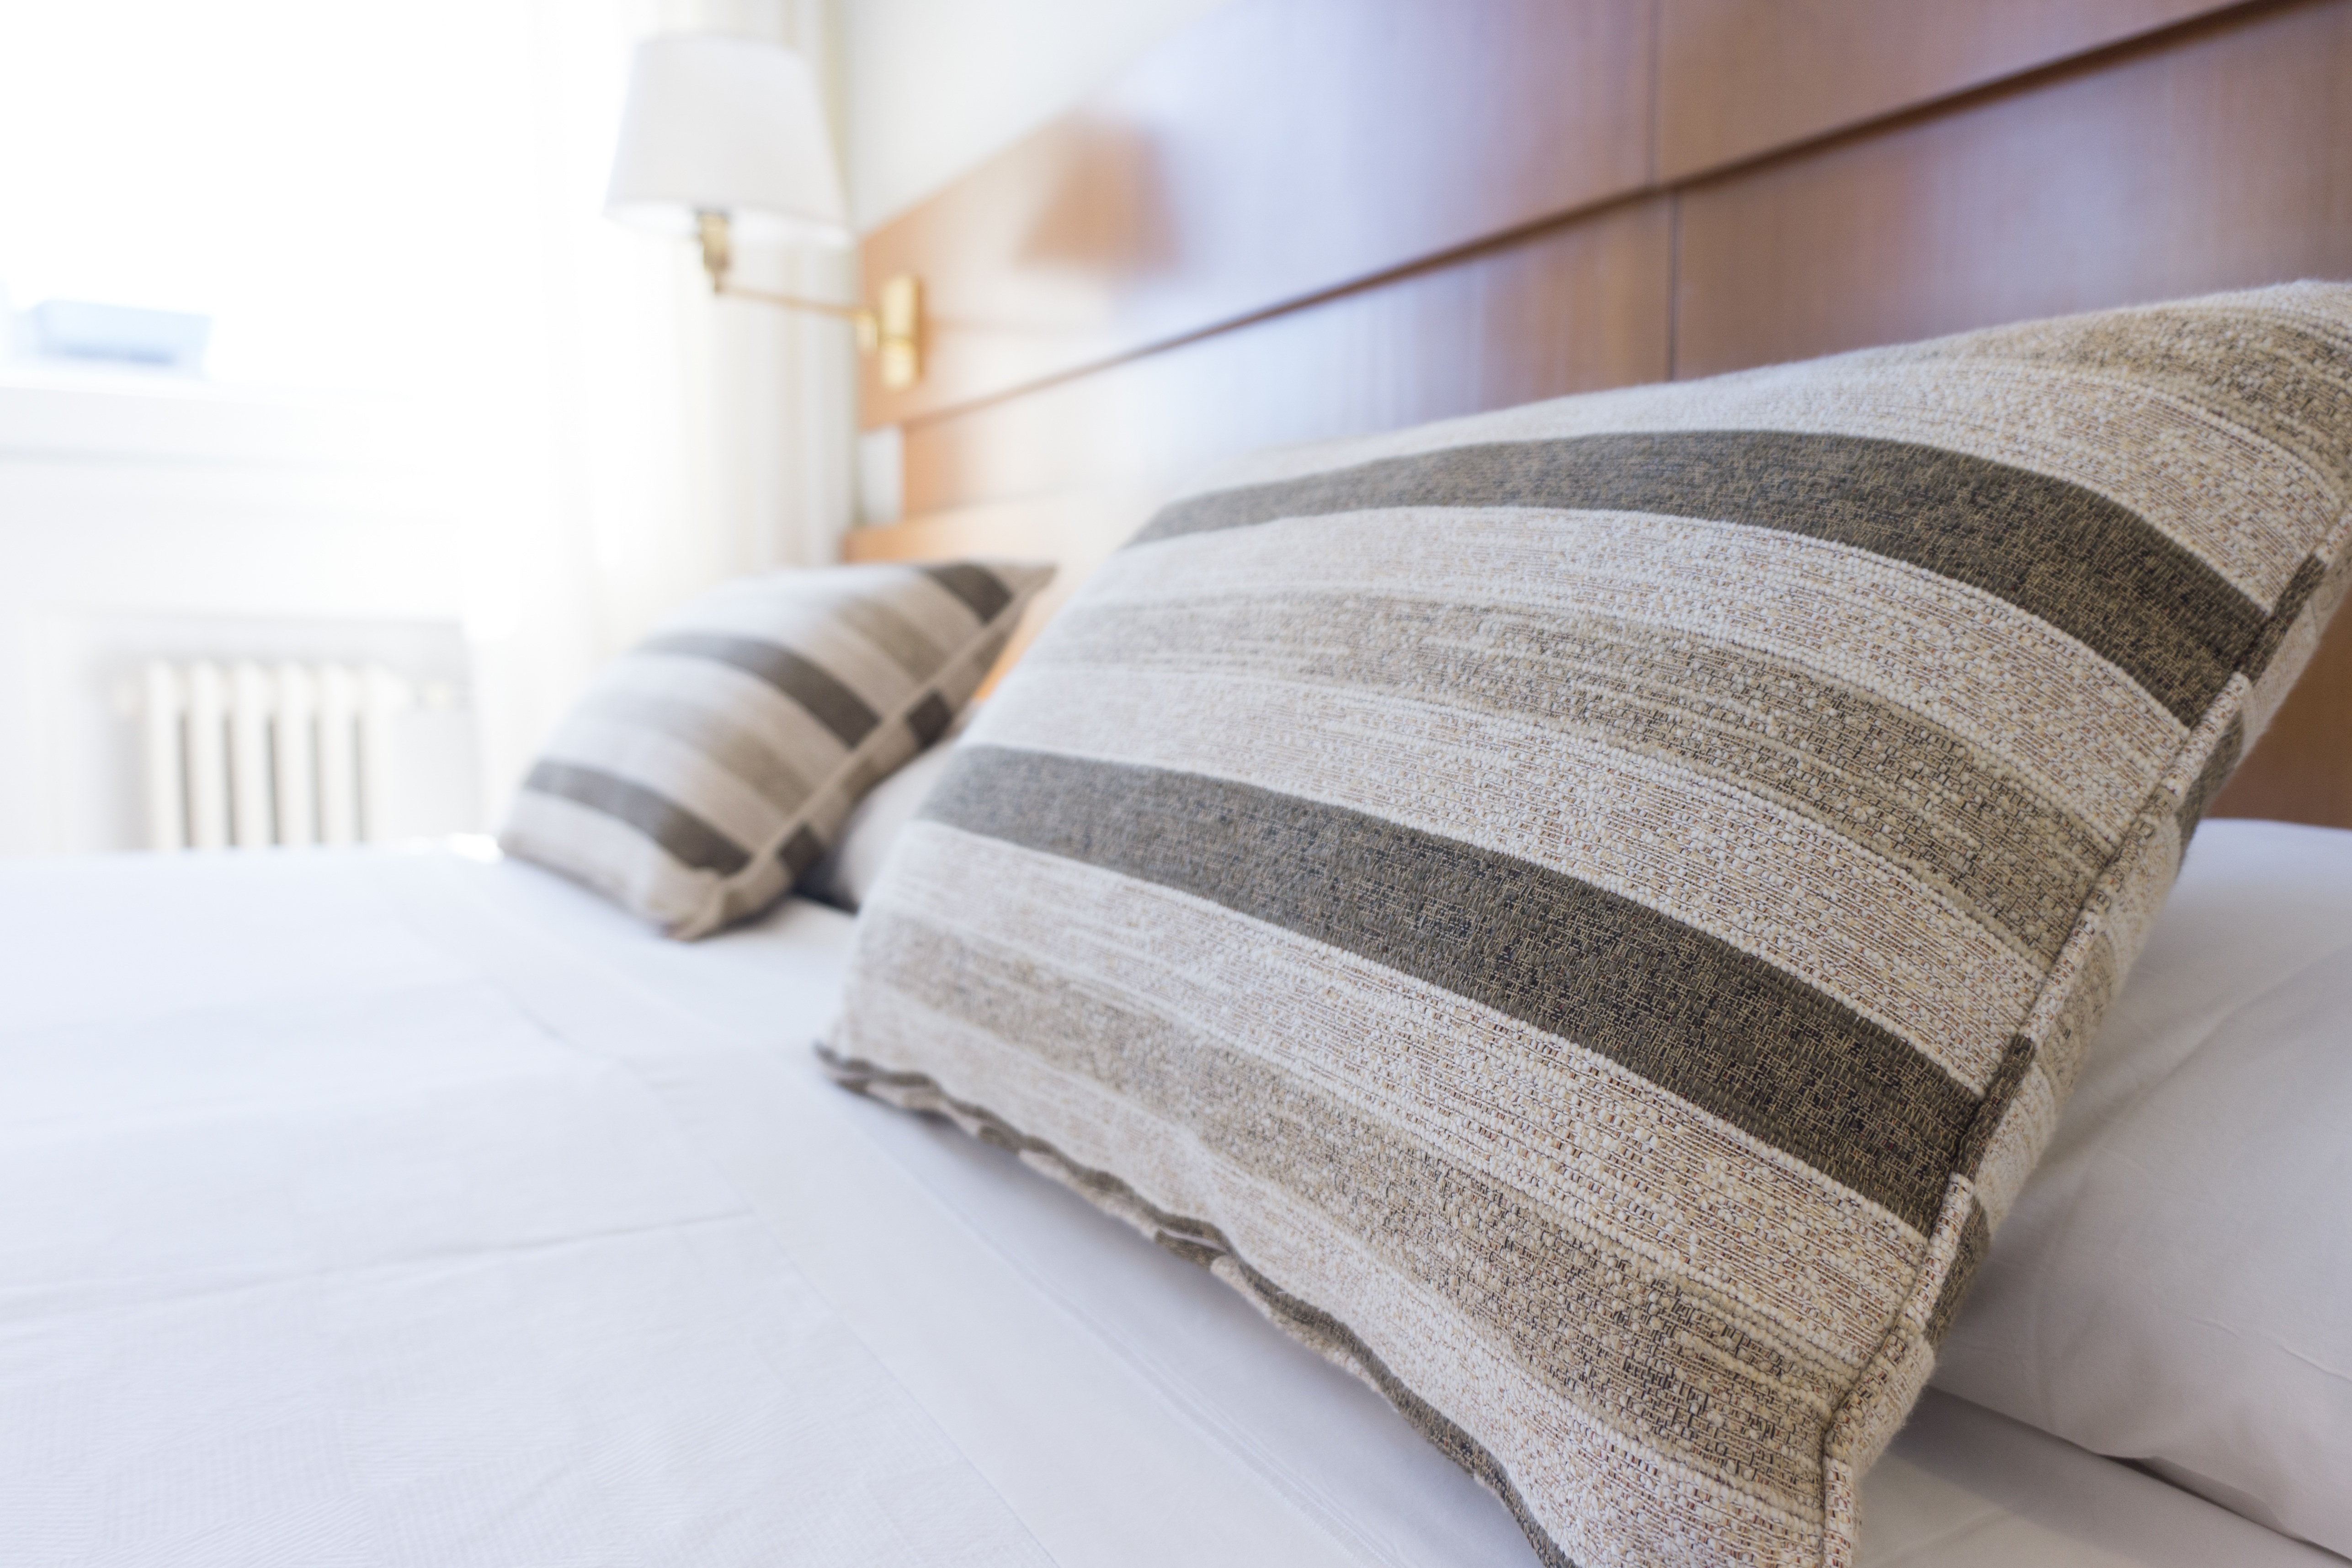
floor, furniture, bedroom, material, textile, bed, neat, flooring, pillows, duvet cover, bed sheet, public domain images